192nd Airlift Squadron

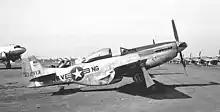
192nd Fighter Squadron – North American P-51D Mustang 44–72913, 1948

On 1 March 1951 the 192nd was federalized and brought to active-duty due to the Korean War. It was initially assigned to Strategic Air Command (SAC) and transferred to Bergstrom AFB, Texas and assigned to the Federalized Missouri ANG 131st Fighter-Bomber Group. The 131st FBG was composed of the 192nd FS, the 110th Composite Squadron (Missouri); 170th Fighter Squadron (Illinois ANG) and 178th Fighter Squadron (North Dakota ANG). At Bergstrom, its mission was a filler replacement for the 27th Fighter-Escort Group which was deployed to Japan as part of SAC's commitment to the Korean War.